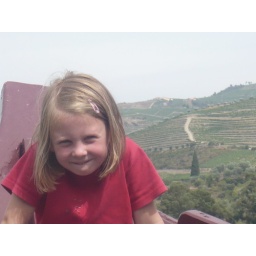
in the front of the ship with we went the duro river